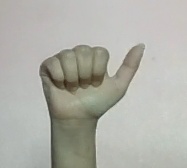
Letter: dhad